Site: brandenburg
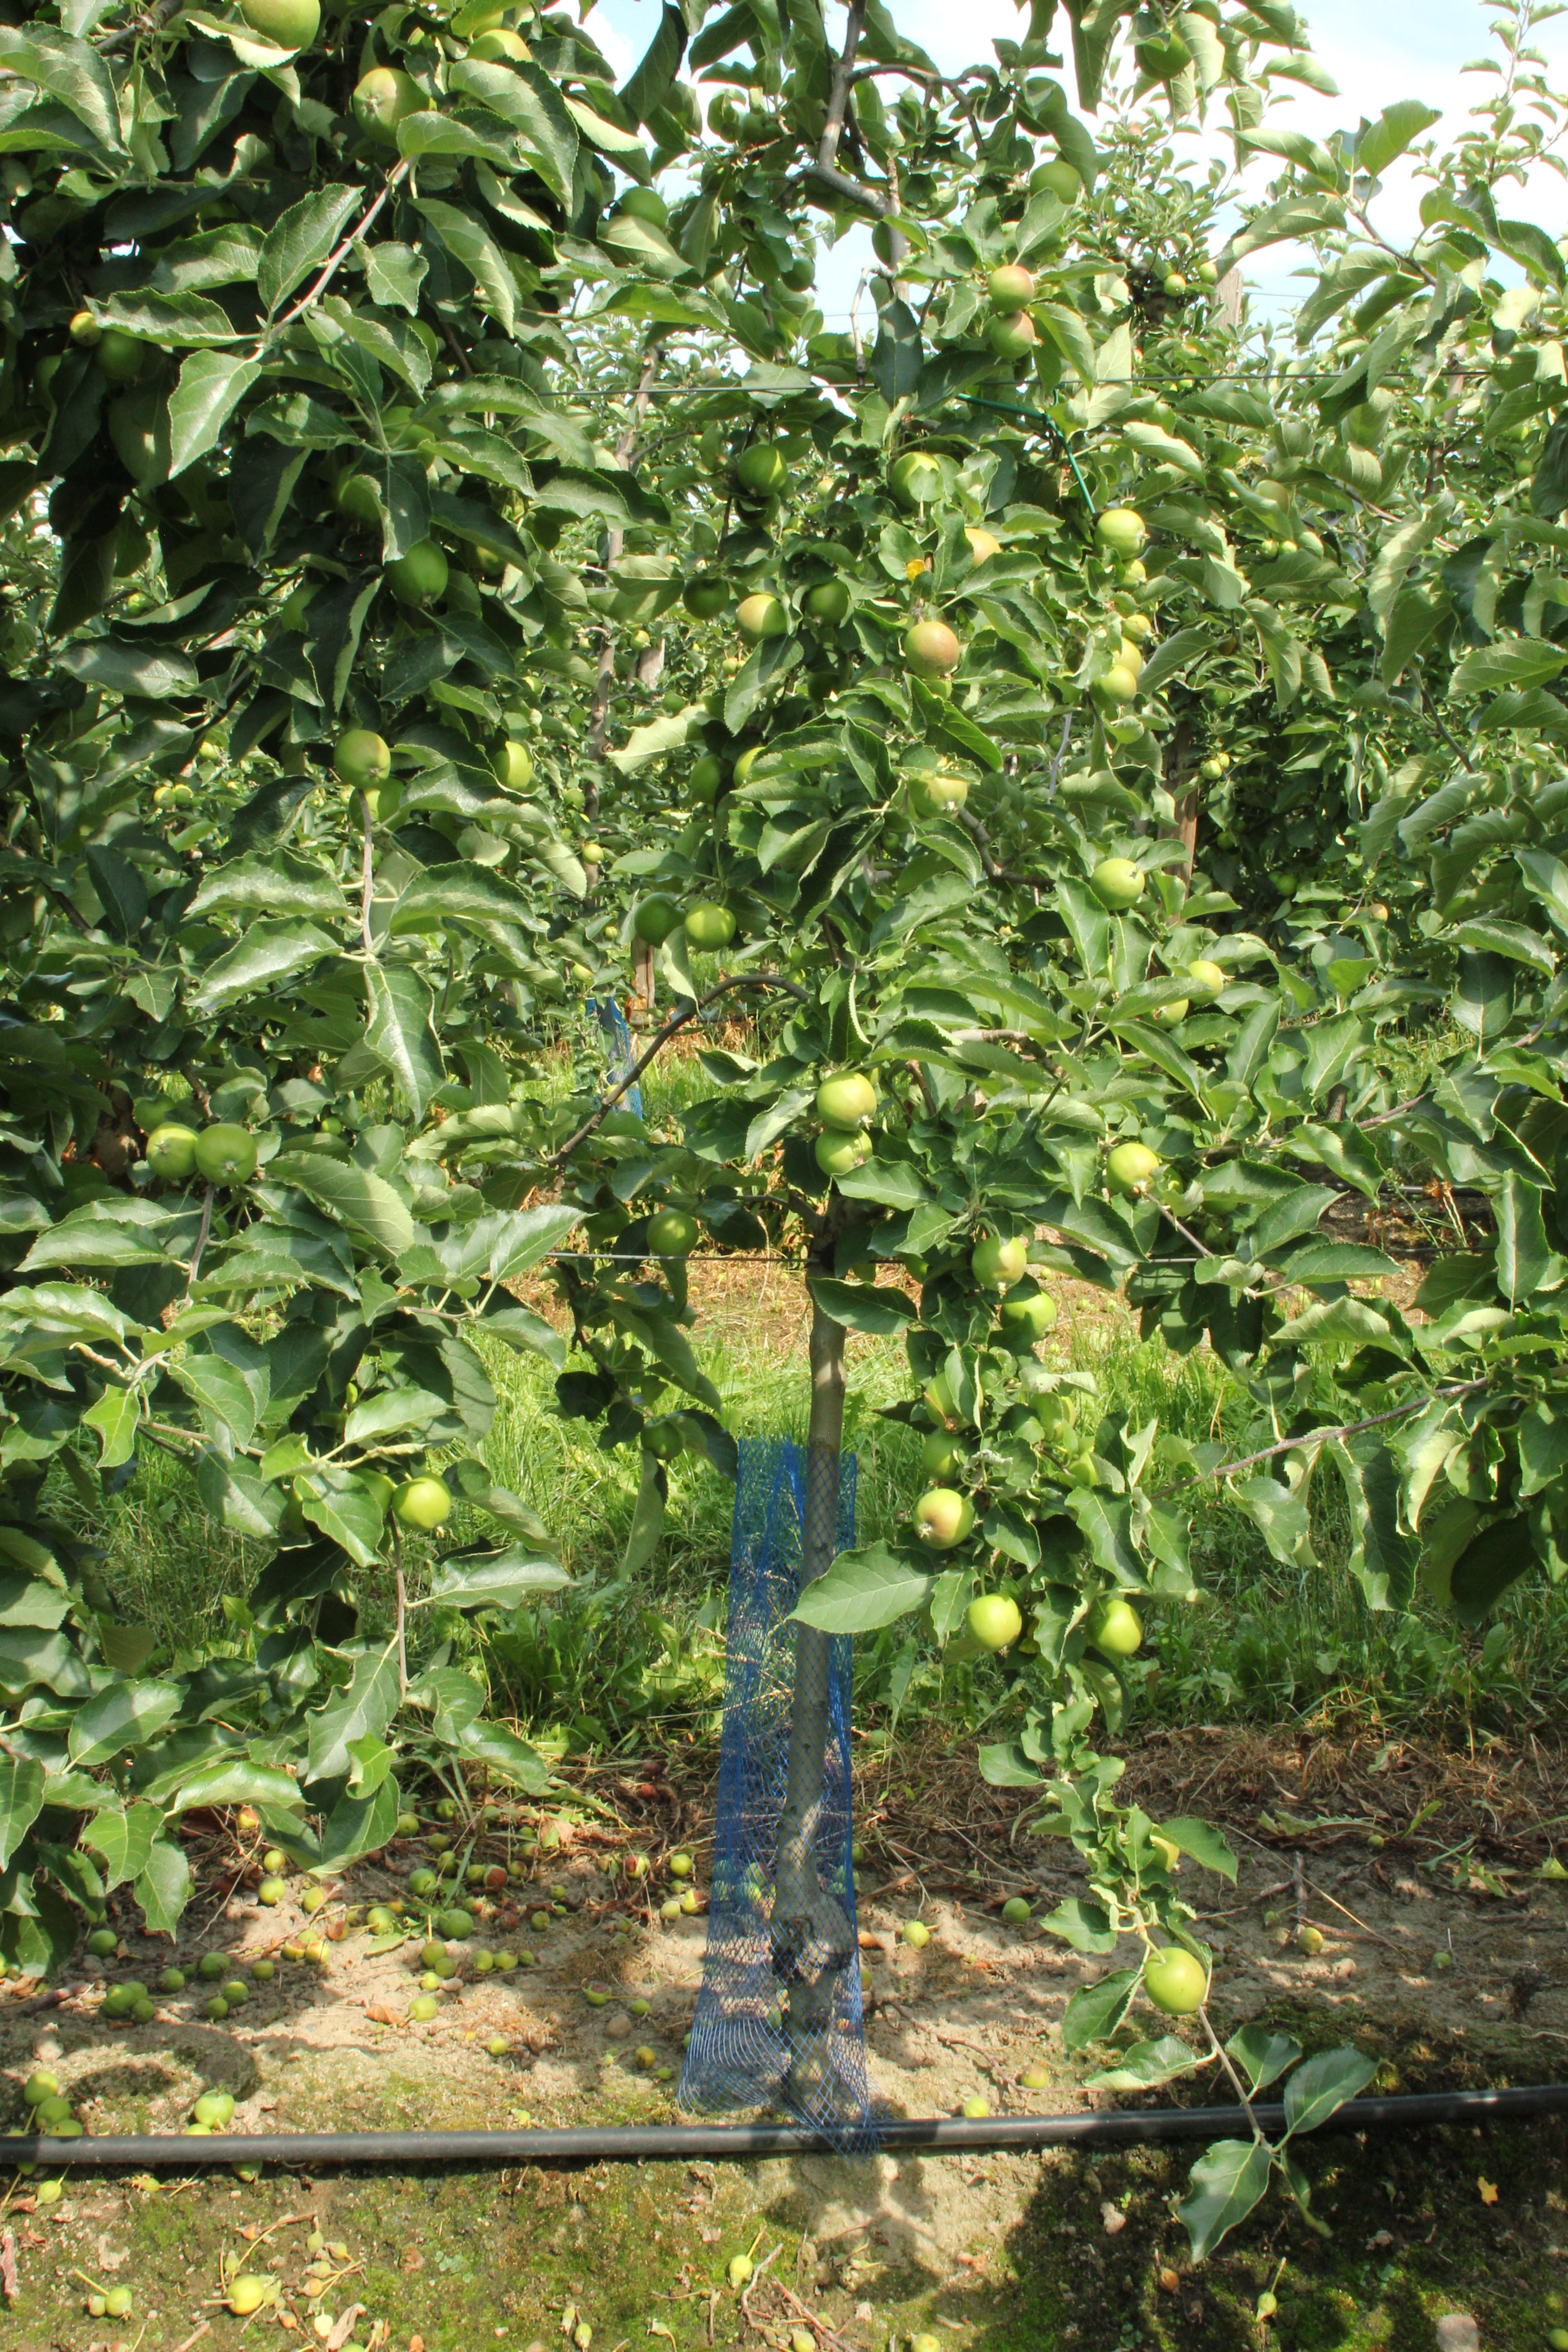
Growth stage (BBCH 74): Development of fruit